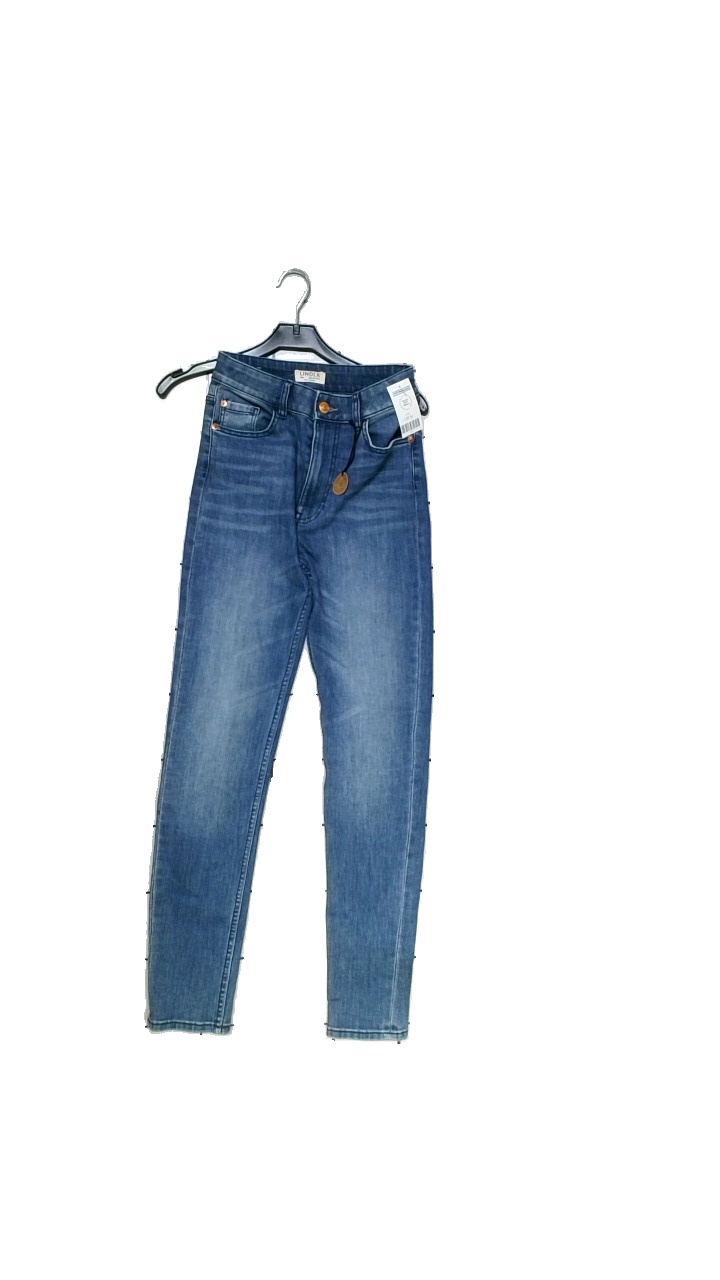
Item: Jeans (Ladies)
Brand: Lindex
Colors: Blue
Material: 70% cotton, 29% polyester, 1% elastane
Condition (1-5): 5
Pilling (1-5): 5
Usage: Reuse
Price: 100-150